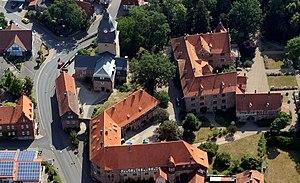
Le landgraviat de Hesse-Philippsthal-Barchfeld est située au sud-est du landgraviat de Hesse-Cassel. Le territoire était une principauté médiate du landgraviat de Hesse-Cassel.